Describe the emotion expressed in this image:  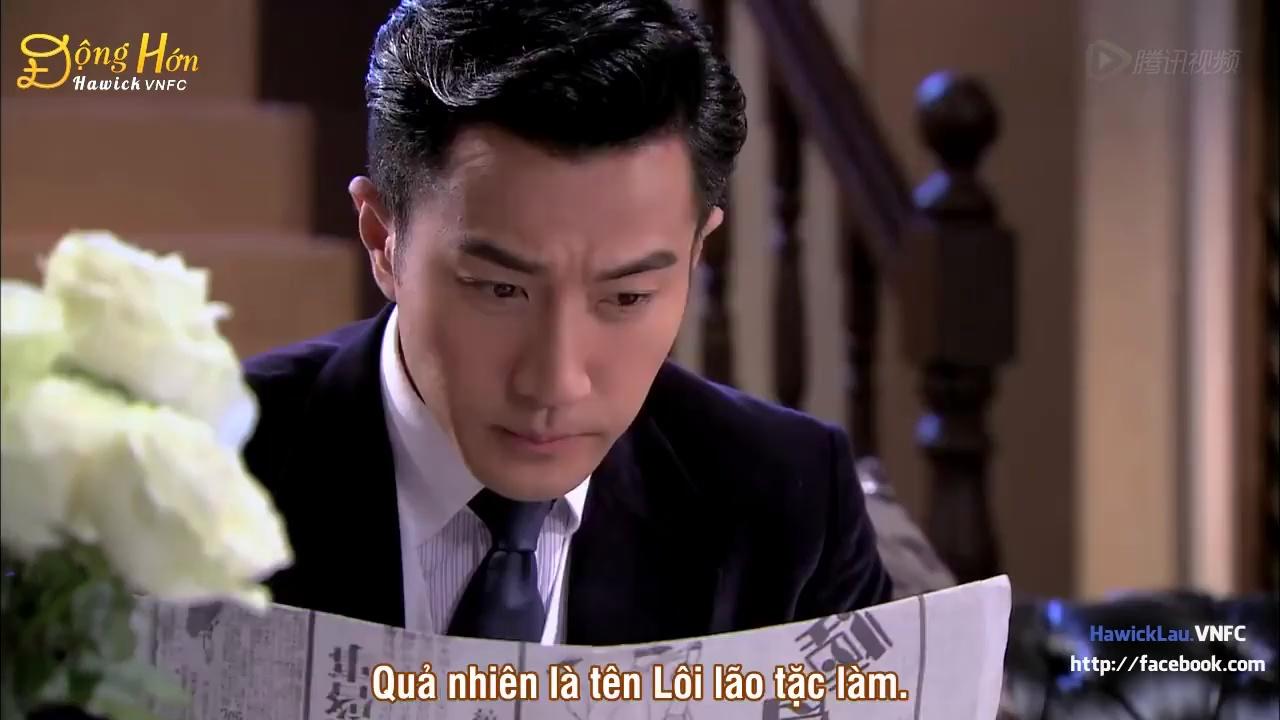
This person displays Suffering, valence and arousal with low intensity.